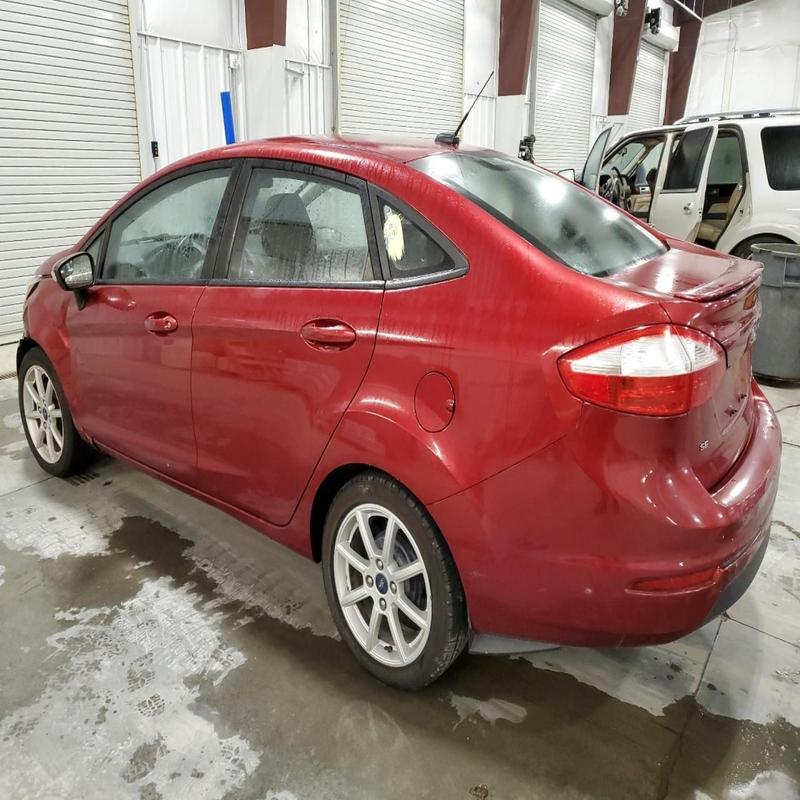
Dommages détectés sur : aile avant gauche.
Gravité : mineur